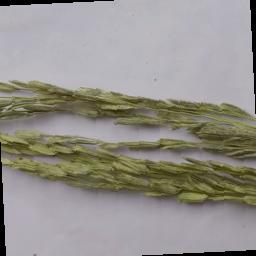
Label: Rice___Neck_Blast